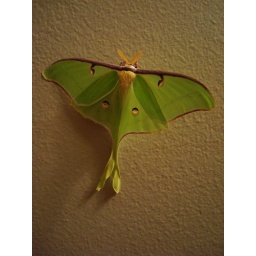
Luna moth in the house